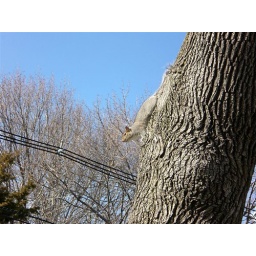
I was just leaving the house when I saw this little guy in the tree and decided to take a shot.